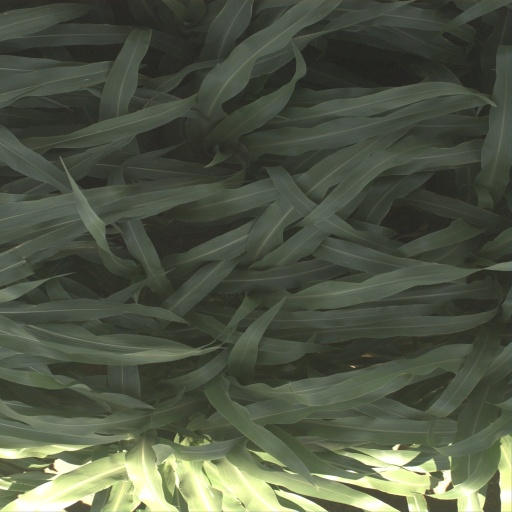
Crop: sorghum